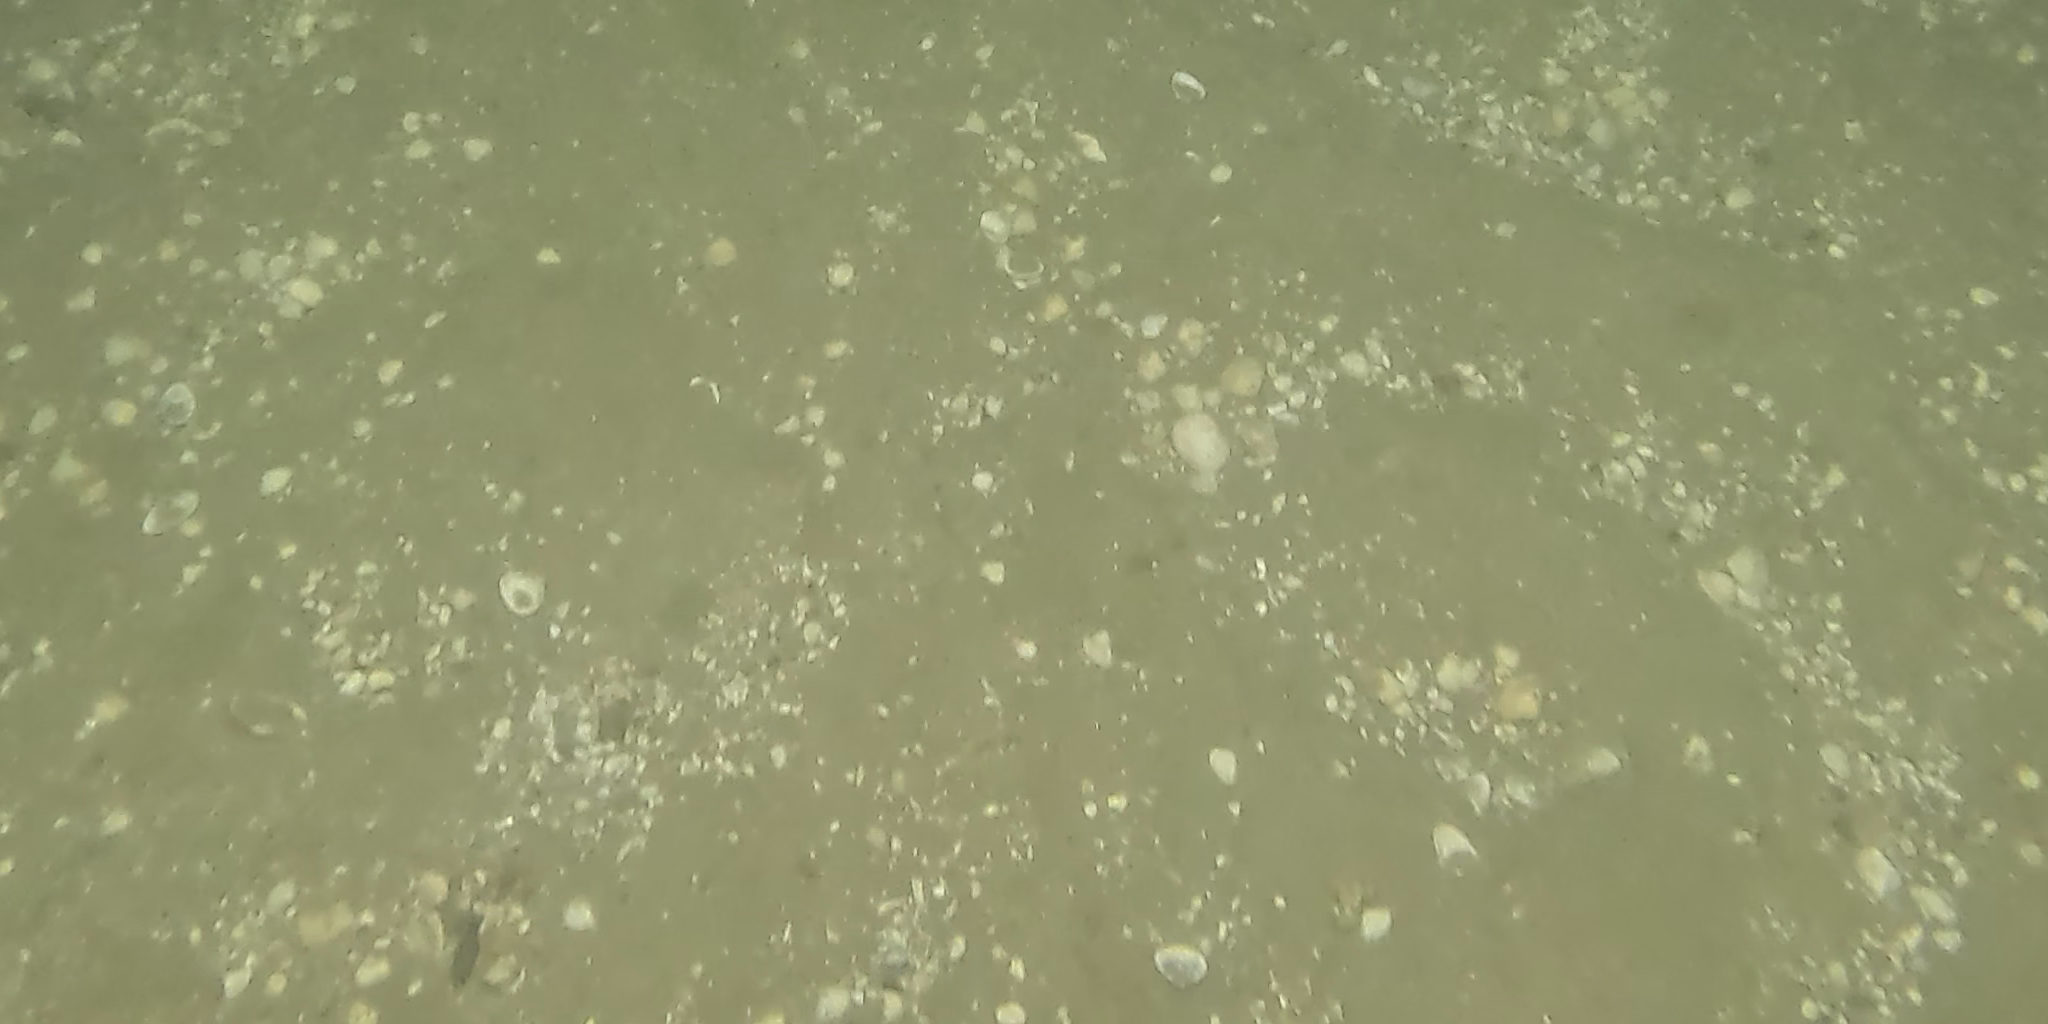
Seabed habitat: stone